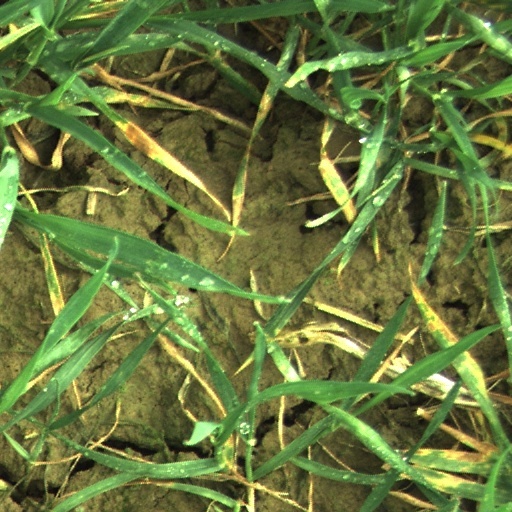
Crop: wheat